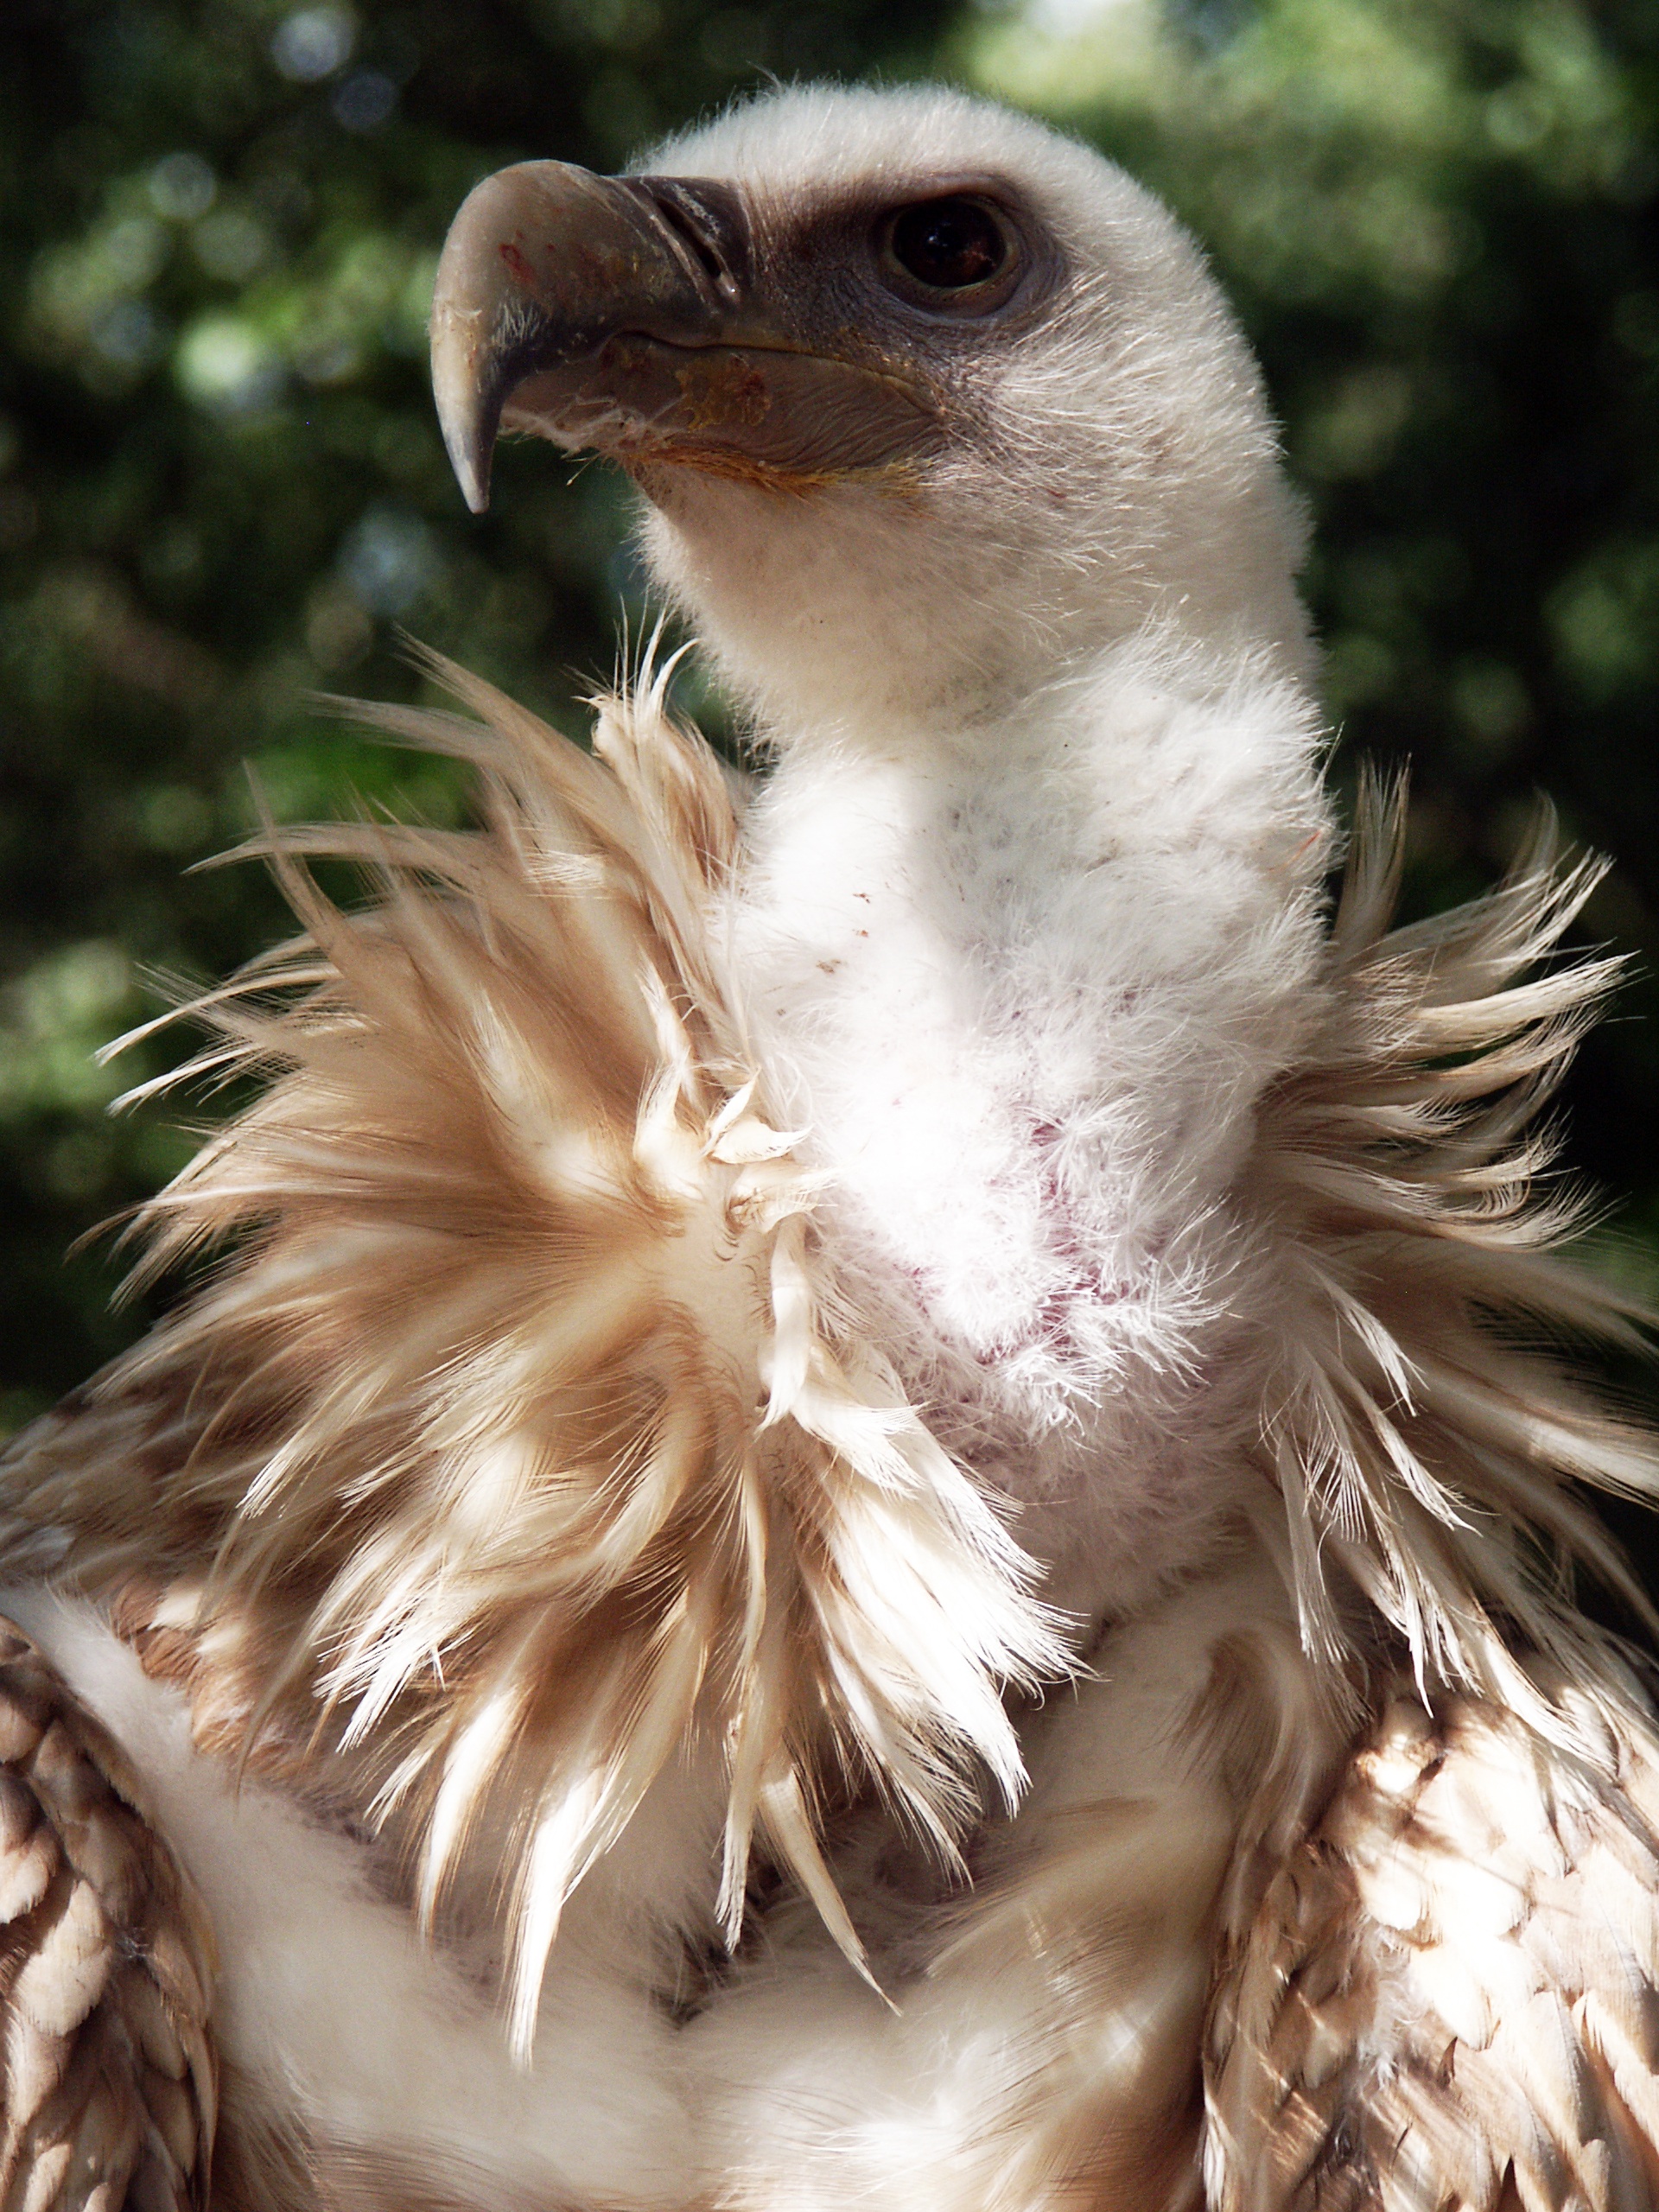
bird, wing, animal, wildlife, beak, eagle, fauna, raptor, bird of prey, close up, feathers, vertebrate, vulture, griffon vulture